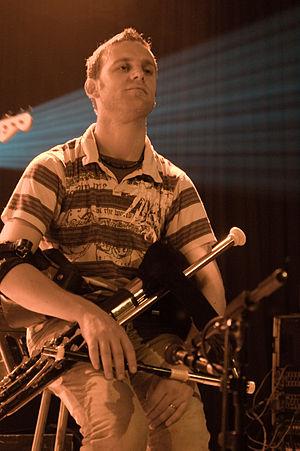
Concert de Soldat Louis, à Monthey.
Anthony Masselin, né le 1ᵉʳ octobre 1976 à Lorient, surnommé Chouchou, est un sonneur des groupes Soldat Louis, Madéo, Bagad Men ha tan, L’Occidentale de Fanfare, etc.